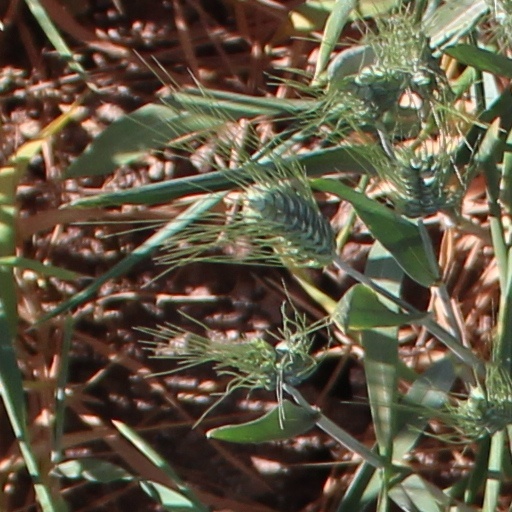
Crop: wheat